392 Wilhelmina

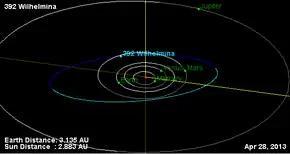
Orbital diagram

It was discovered by Max Wolf on 4 November 1894 in Heidelberg, Germany.